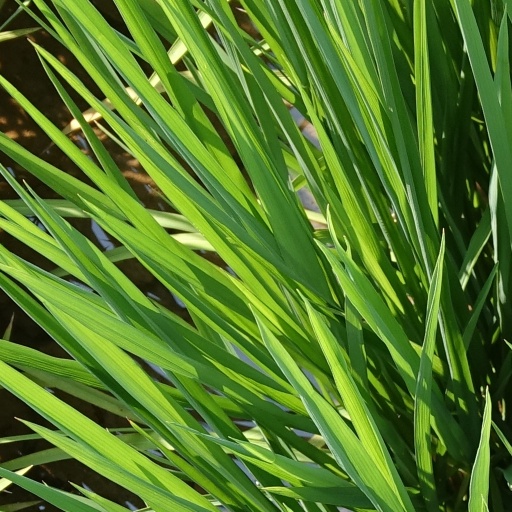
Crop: rice